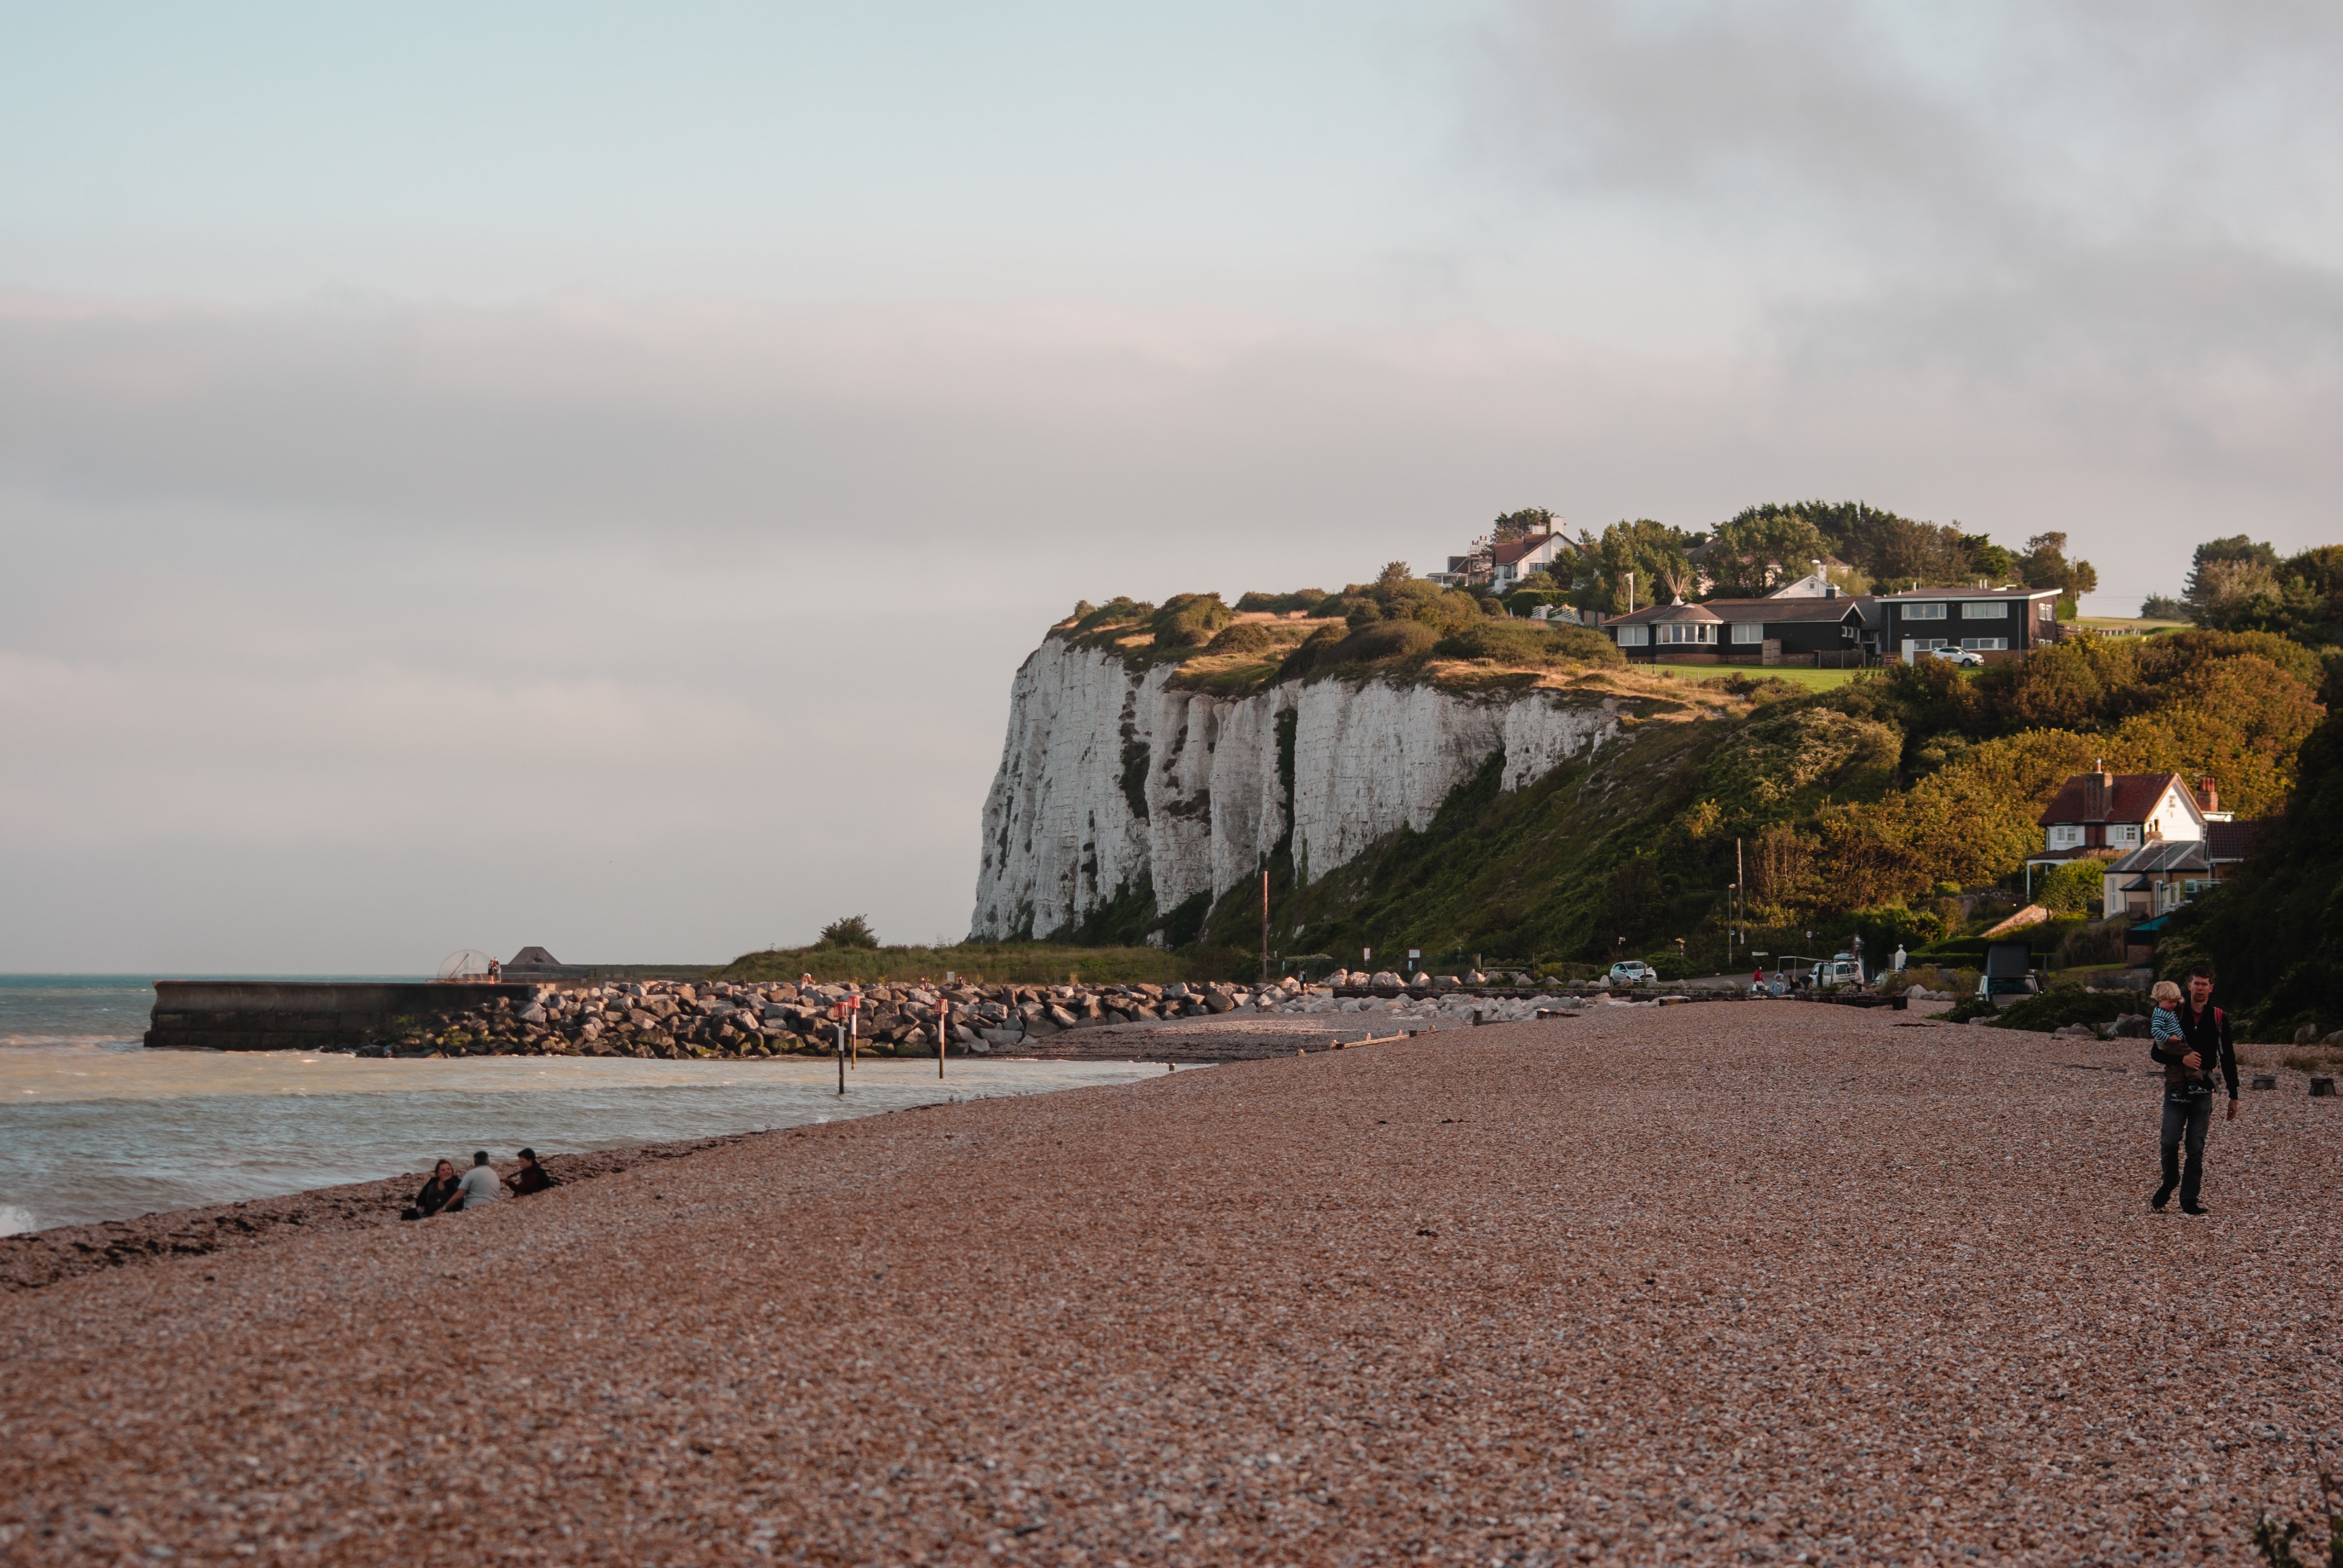
body of water, coast, beach, sea, shore, sky, cliff, headland, coastal and oceanic landforms, ocean, promontory, rock, water, bay, terrain, wave, wind wave, tree, sand, cloud, klippe, tourism, tide, geology, Raised beach, cape, vacation, bank, hill, formation, mountain, cove